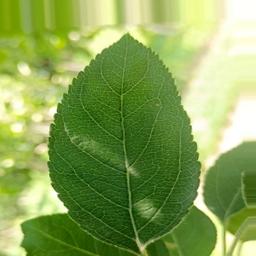
Label: Healthy